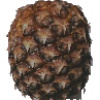
Label: pineapple